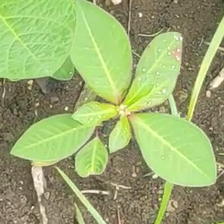
Weed species: Moti_dudhi(Euphorbia_geneculata_L)